Robert Kipniss

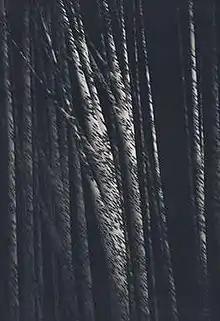
"Tall Trees at Night" (2001), mezzotint, ed. of 60; artist's proofs 10, 19 " x 13"

Kipniss created a handful of mezzotints from 1982-84 but did not focus on this medium itently until 1990. He had his first solo mezzotint show in New York in 1992. He also showed mezzotints in 1995 at his first solo print show in England, and that year they comprised his first show of prints in Germany. "Tall Trees at Night" (2001) is in five museum collections, including the Whitney Museum of American Art, New York City, and the British Museum and the Victoria and Albert Museum, both in London.